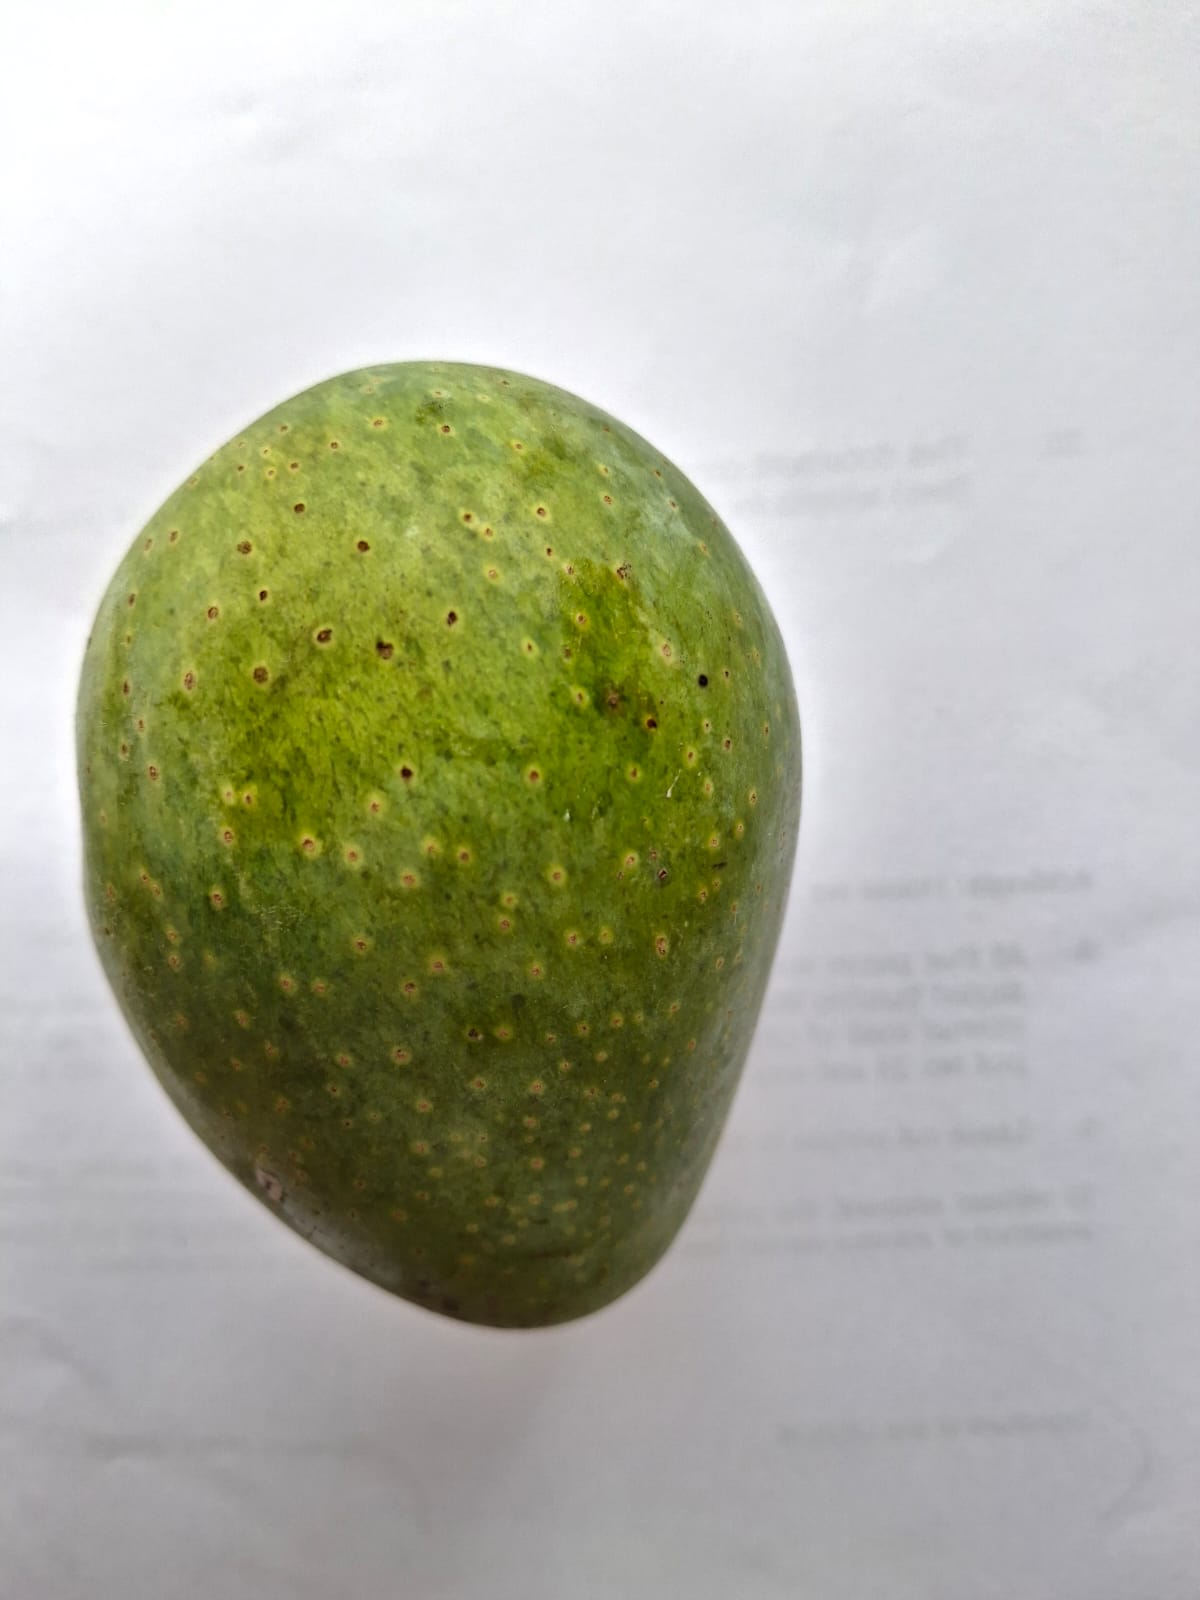
Mango variety: GopalBhog